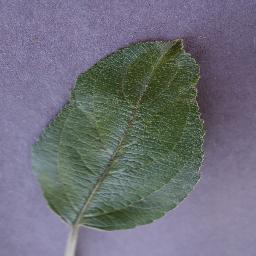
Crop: apple
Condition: healthy